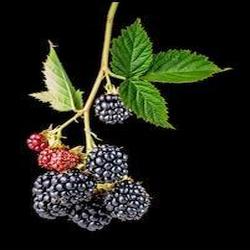
Label: Blackberry